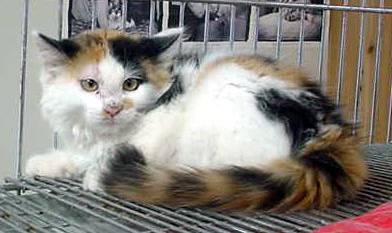
Label: cat